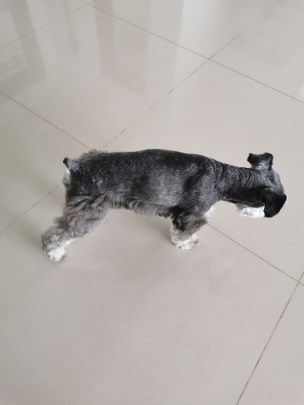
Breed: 2342-n000102-miniature_schnauzer